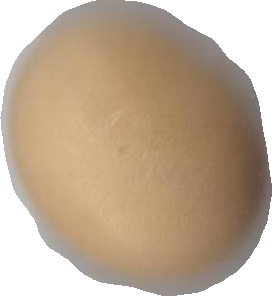
Variety: Grobogan